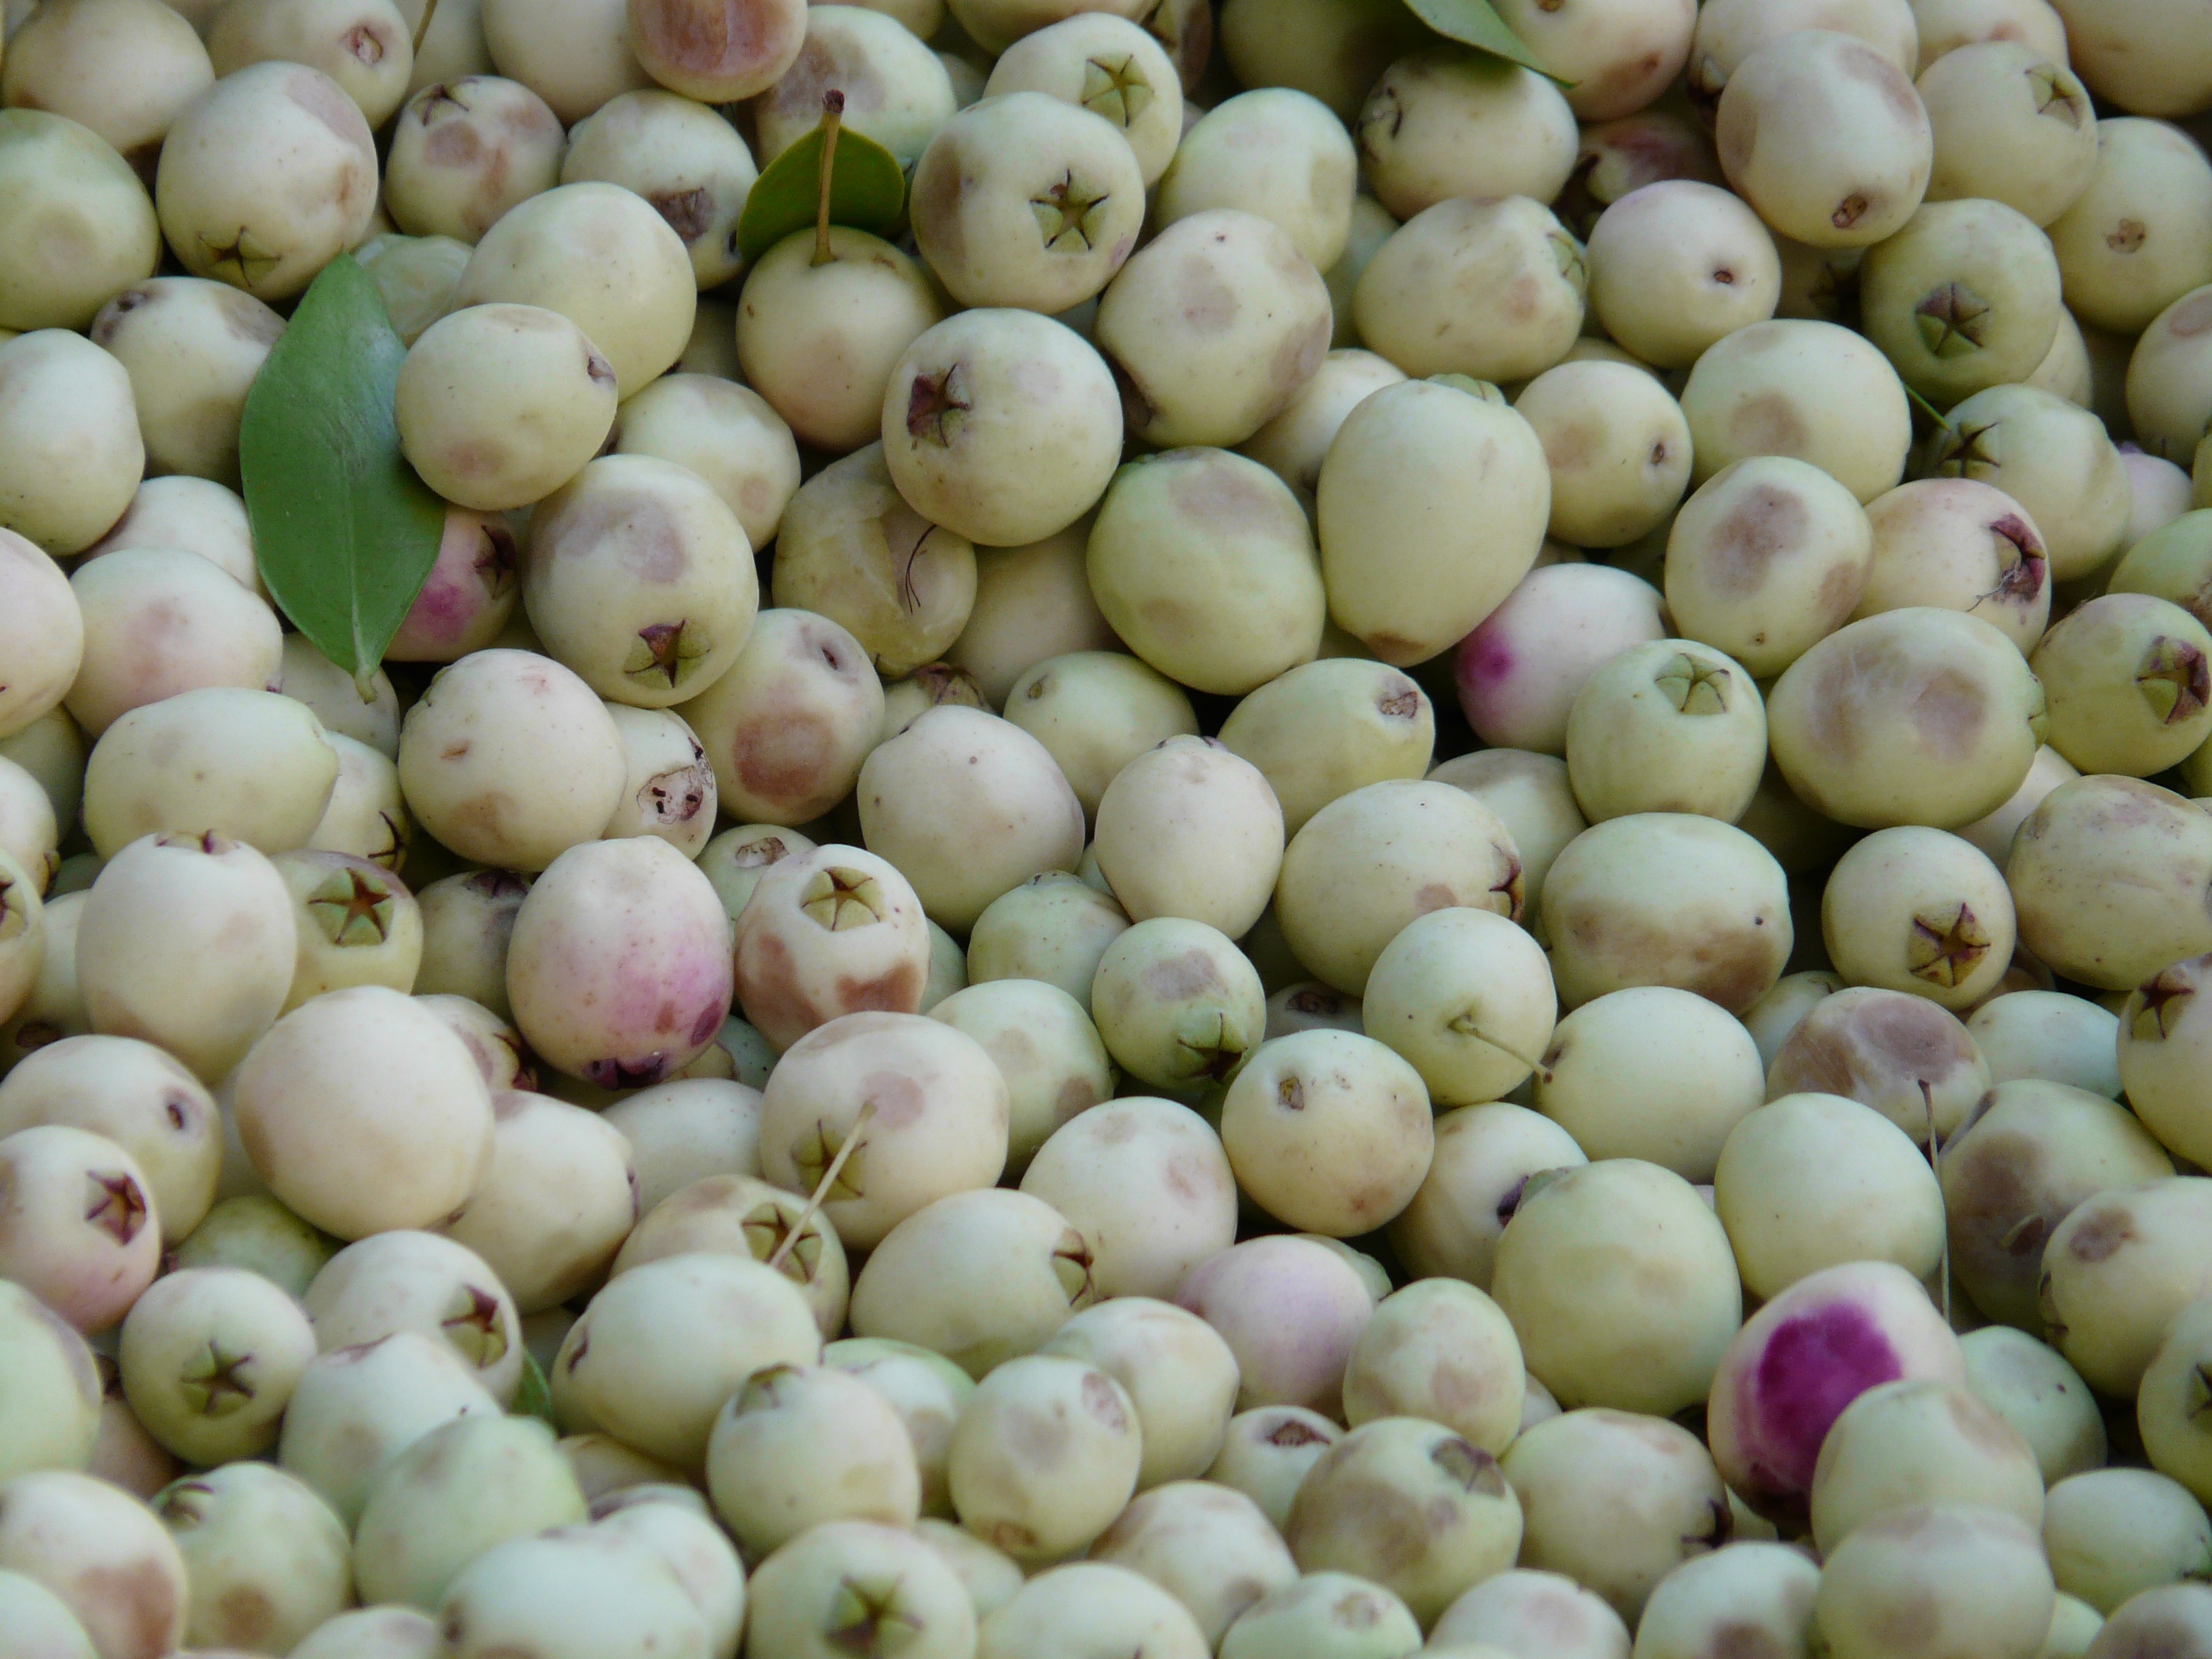
apple, plant, fruit, flower, food, produce, market, agriculture, stand, olives, flowering plant, rose family, land plant, langsat, white olive